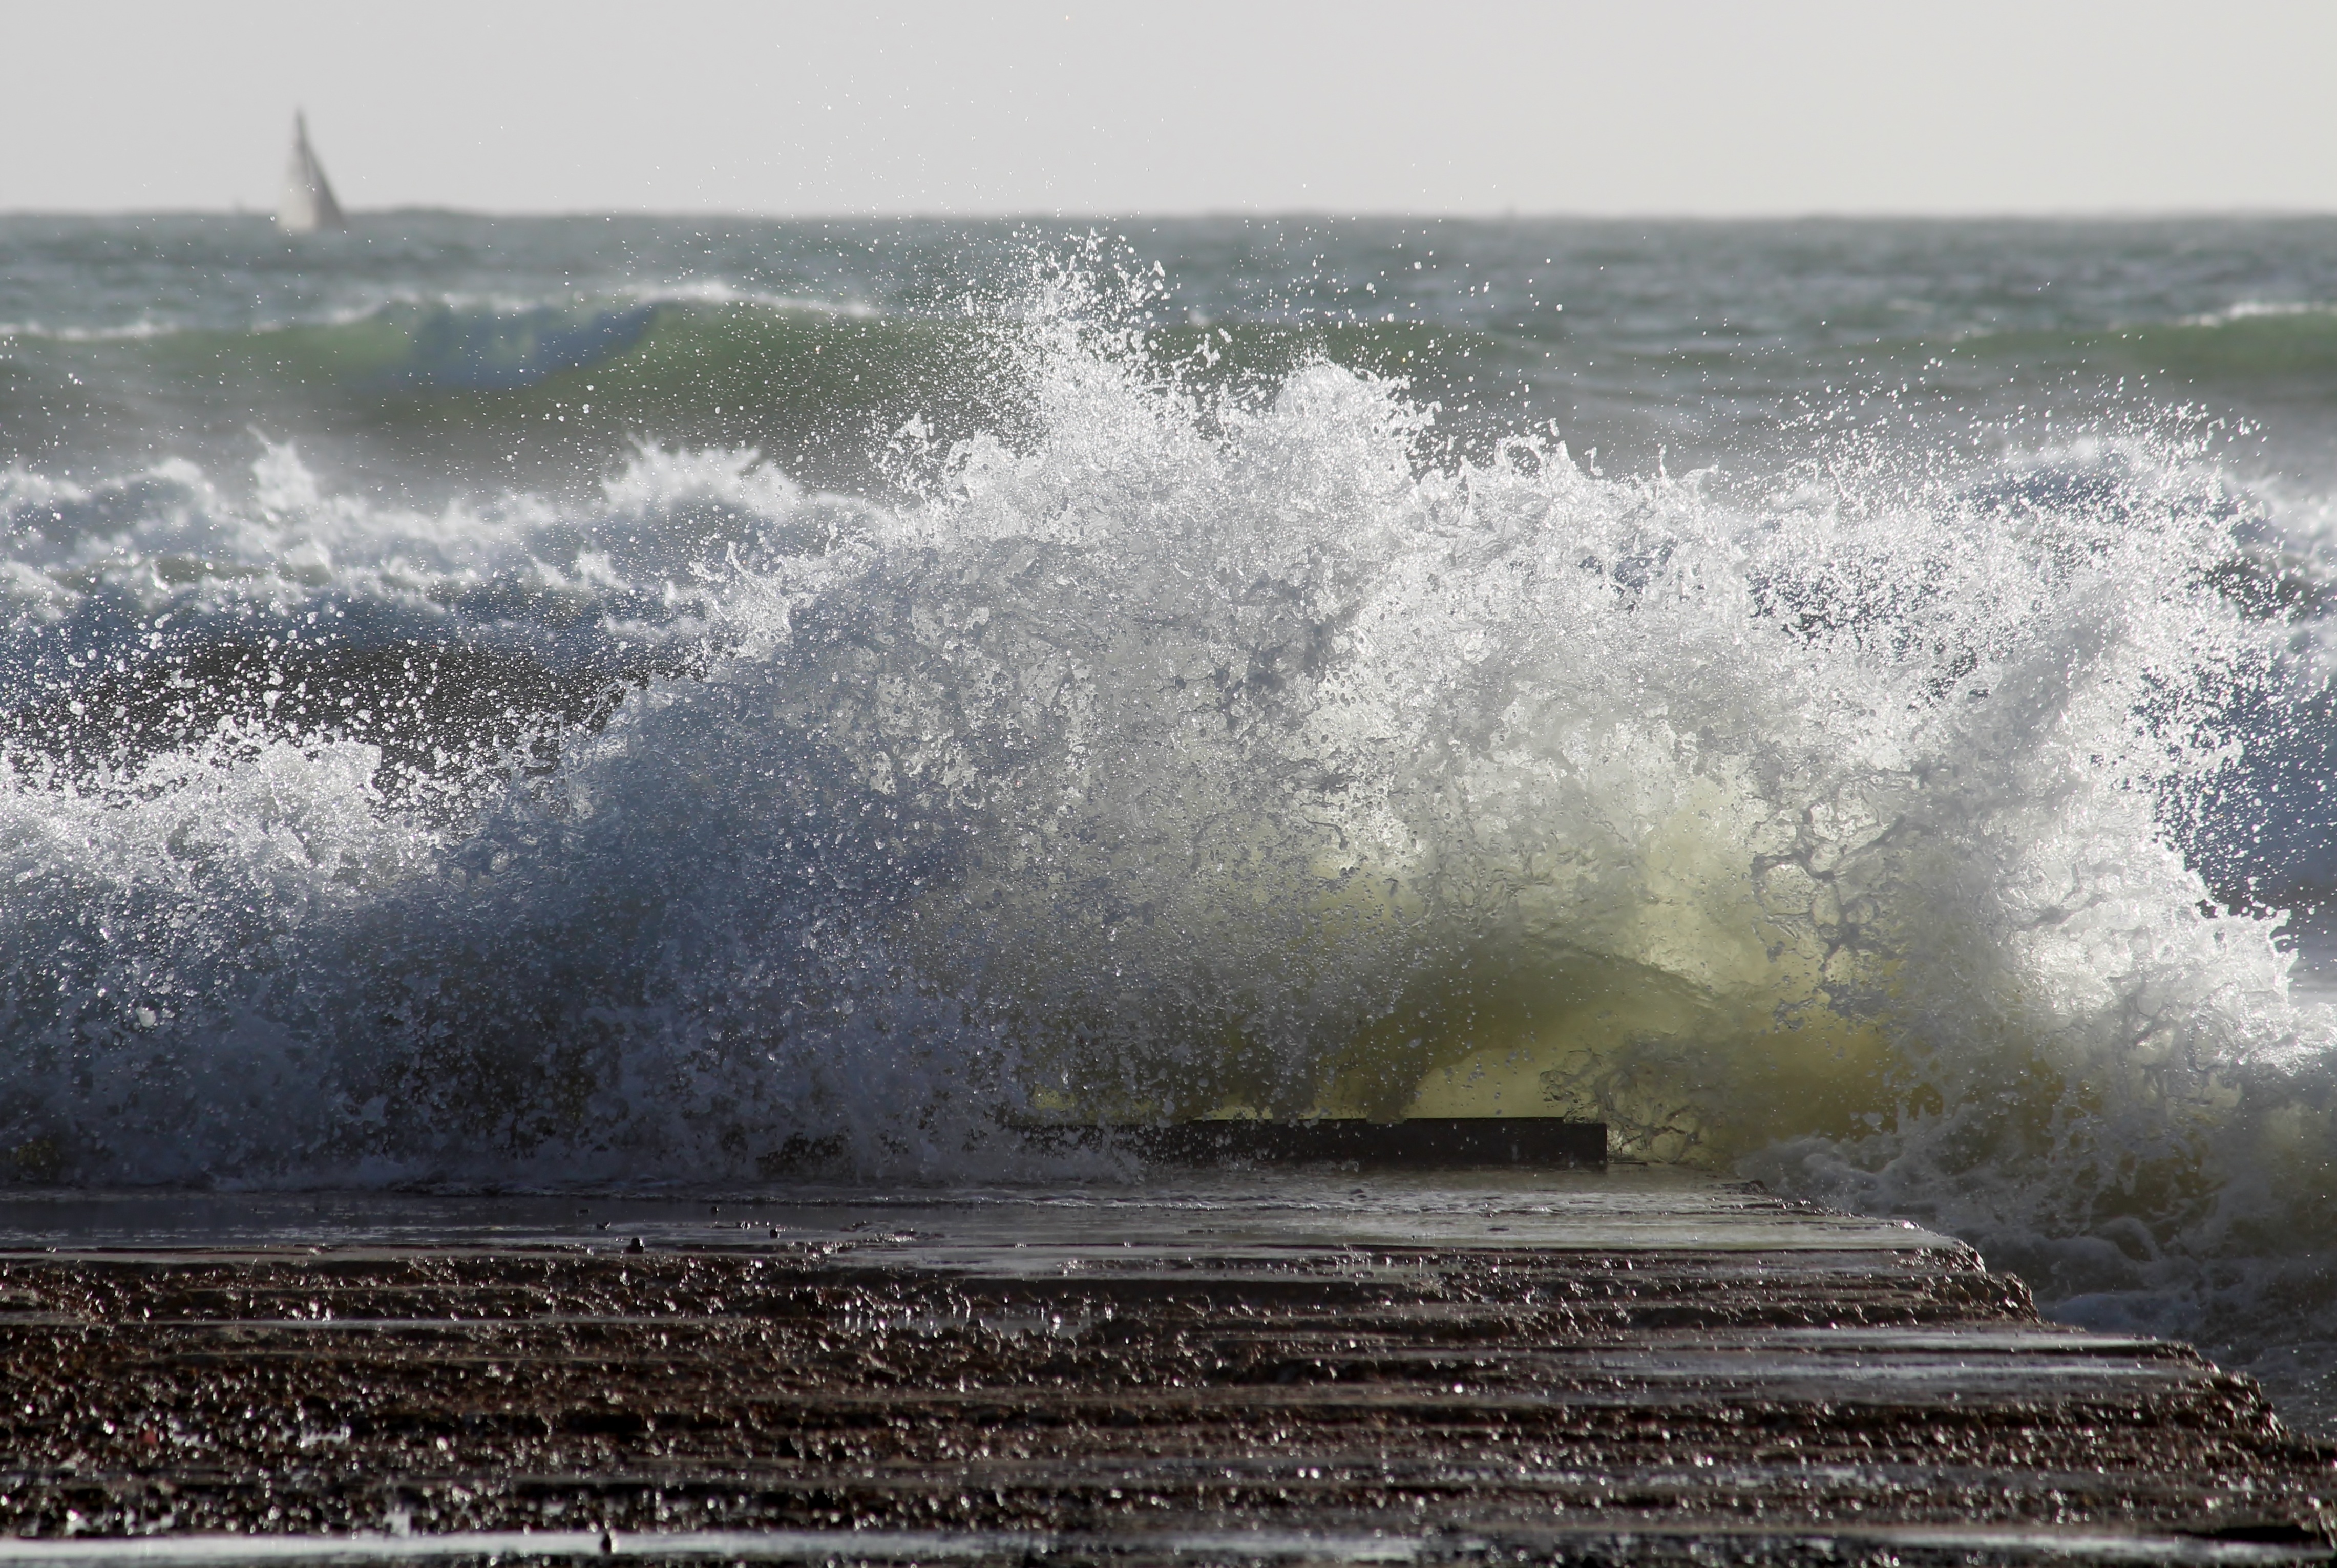
beach, sea, coast, water, ocean, mist, morning, shore, wave, wind, web, spray, weather, body of water, swell, restless, atmospheric phenomenon, wind wave